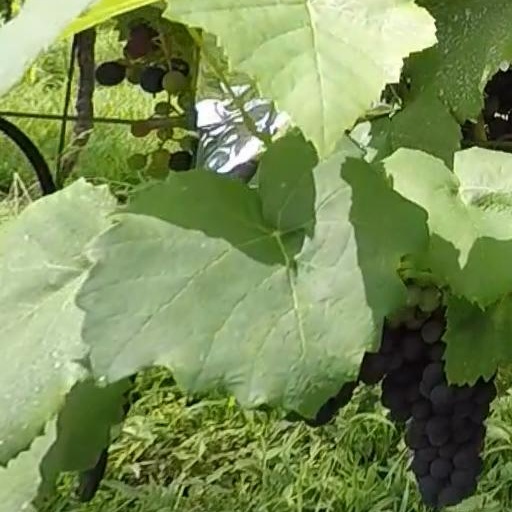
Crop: grape